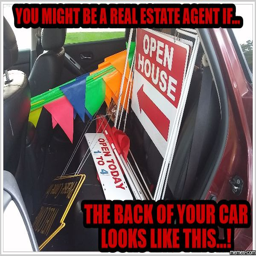
you might be a real estate agent if ... the back of your car looks like this ...